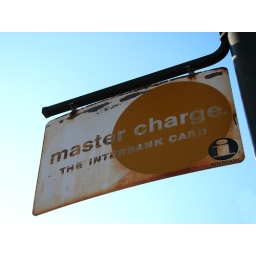
An old master charge sign spotted in Clintonville, Columbus Ohio.